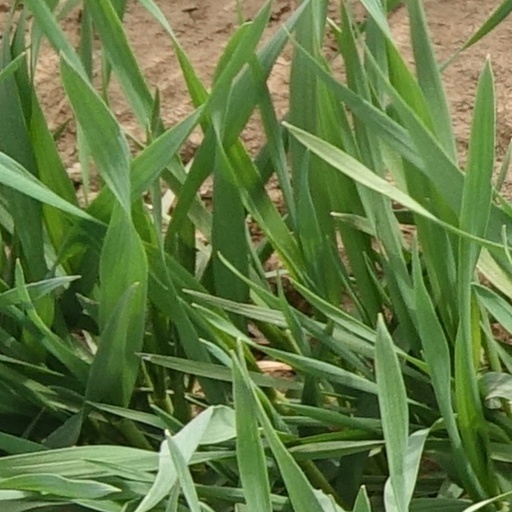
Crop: wheat